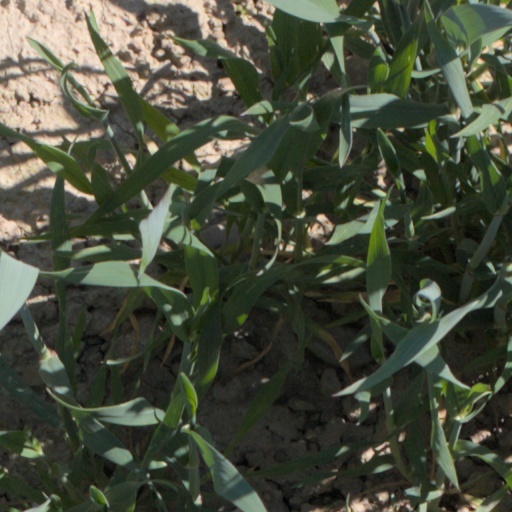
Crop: wheat